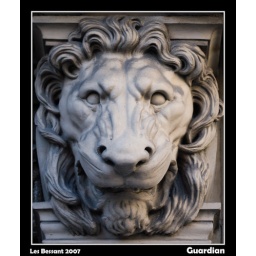
Stone lion at the entrance to a building on Grey Street, Newcastle upon Tyne.